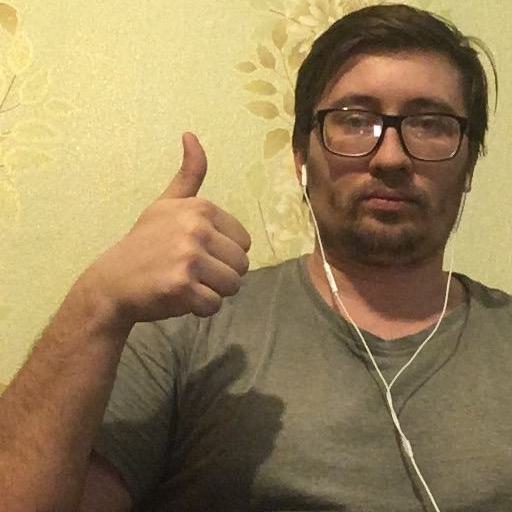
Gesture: like